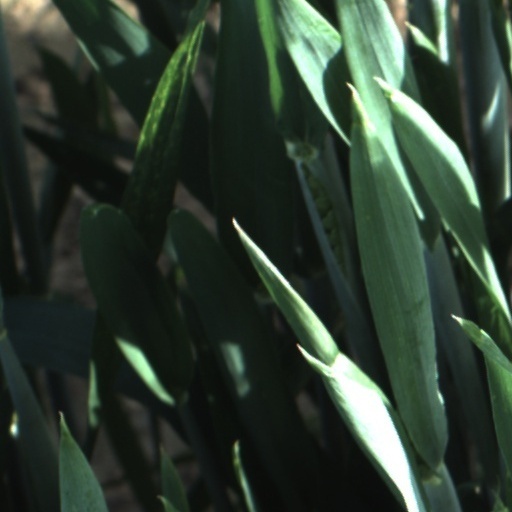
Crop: wheat